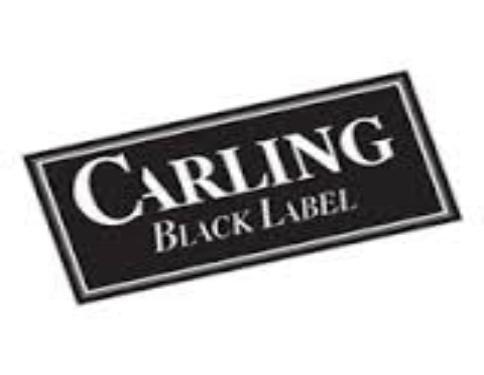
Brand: Carling
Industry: Food